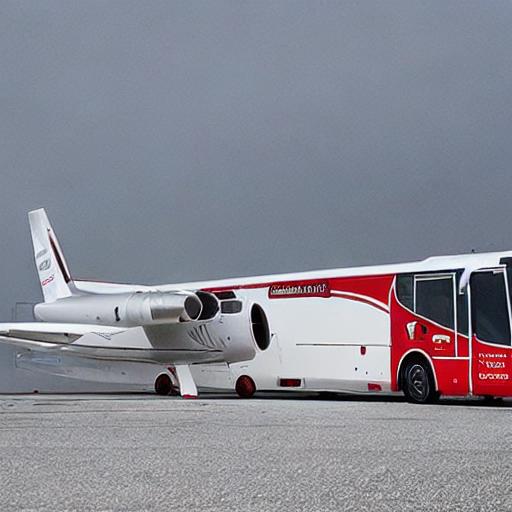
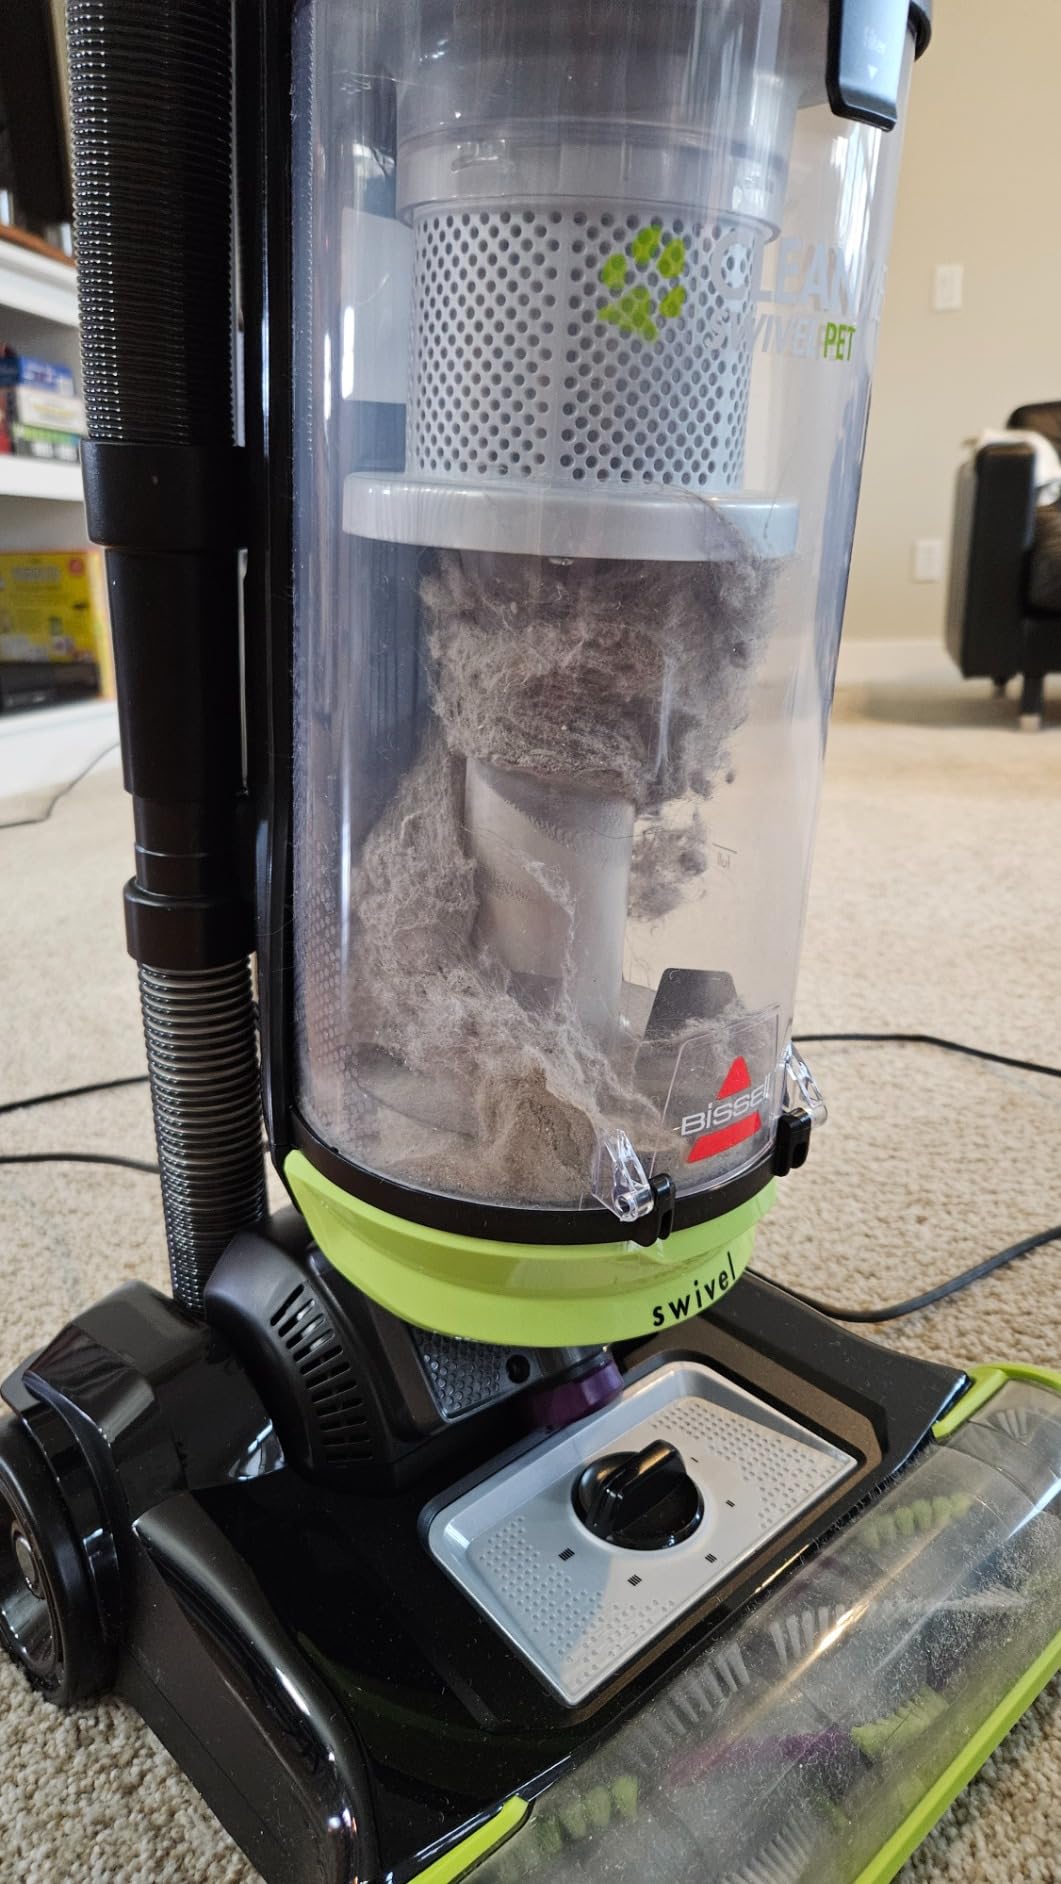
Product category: items_vacuum
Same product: no